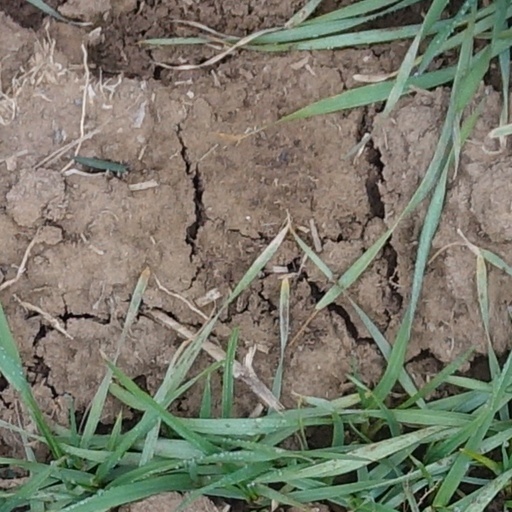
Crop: wheat